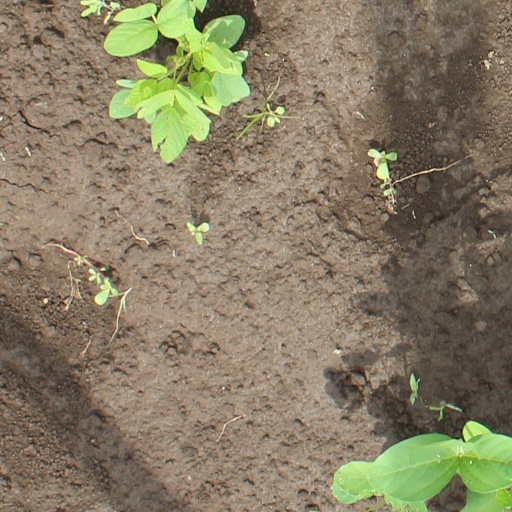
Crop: soybean